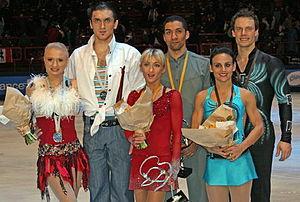
Meagan Duhamel, née le 8 décembre 1985 à Lively, est une patineuse artistique canadienne. Elle a patiné avec plusieurs partenaires. Actuellement elle patine avec Eric Radford avec qui elle est double championne du Canada 2012 et 2013, championne des quatre continents (2013) et deux fois médaillé de bronze lors des Mondiaux.
Eric Radford est un patineur artistique canadien né le 27 janvier 1985 à Winnipeg. Il participe aux Jeux olympiques d'hiver de 2014 à Sotchi et y remporte une médaille d'argent lors de l'épreuve par équipes. Il est médaillé d'or par équipe aux Jeux olympiques d'hiver de 2018.
Craig Buntin, né le 27 mai 1980 à North Vancouver, est un patineur artistique canadien. Il a été champion du Canada en couple de 2004 à 2006 avec Valérie Marcoux.